Gallaudet University

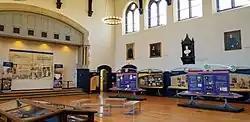
Large gothic hall with several display boards

Gallaudet athletic teams are the Bison. The university is a member of the Division III level of the National Collegiate Athletic Association (NCAA), primarily competing as a core member of the United East Conference (formerly known as the "North Eastern Athletic Conference" (NEAC) until after the 2020–21 academic year) for most its sports since the 2010–11 academic year; in the Eastern Collegiate Football Conference for football; and as Independents for their men's and women's swimming & diving and track & field teams. The Bison previously competed in the Capital Athletic Conference from 1989–90 to 2009–10.